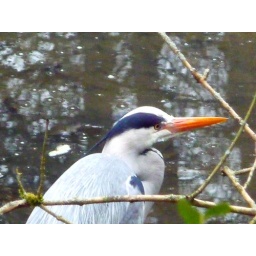
i gather this is the male there is a nest near the lake so hope to see some chicks soon